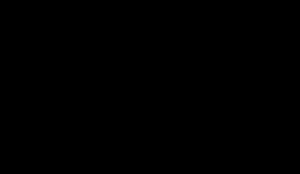
La Salamandre tachetée est une espèce d'urodèles de la famille des Salamandridae.